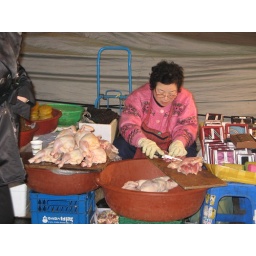
This lady is even cutting up her chicken at her little stall in the street in Nam Dae Mon Market